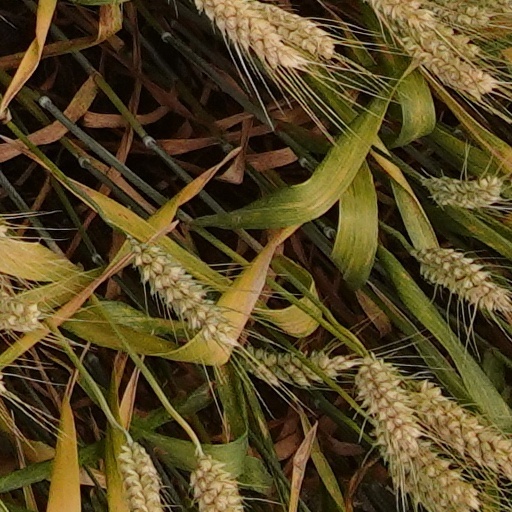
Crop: wheat